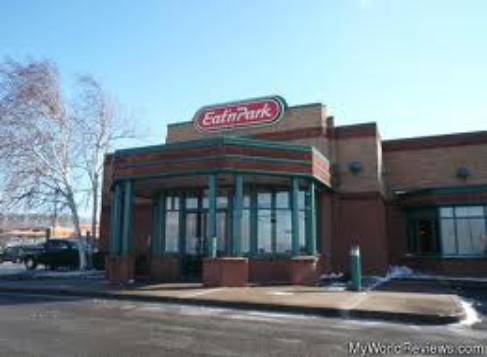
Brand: Eat'n Park
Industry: Food